Edgard Sorgeloos

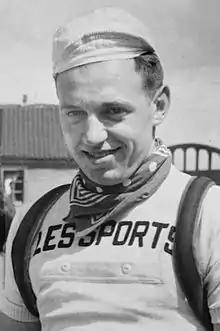
Edgard Sorgeloos in 1952

Edgard Sorgeloos (14 December 1930 – 12 November 2016) was a Belgian professional road bicycle racer. Sorgeloos' biggest success came at the end of his career, when he won a stage in the 1965 Tour de France.